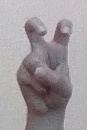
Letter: toot